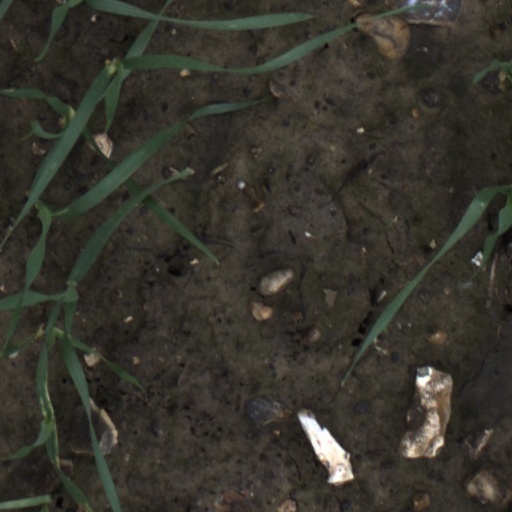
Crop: wheat